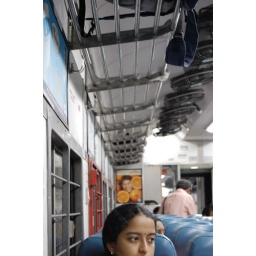
Inside a train car in Kerala, India